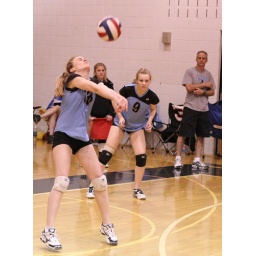
Home team Blue gets a dig, but the ball smacked her in the face